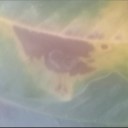
Label: Leaf_rust